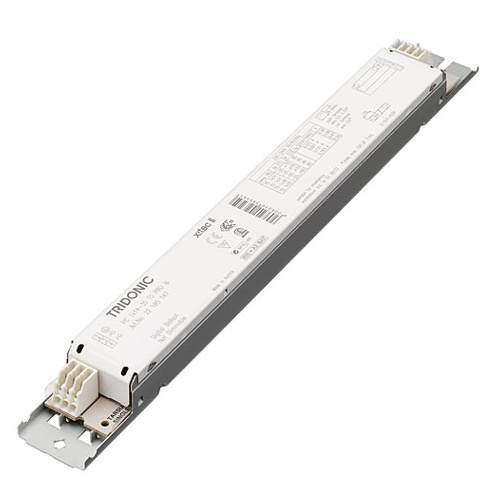
TRIDONIC - PC149T5PRO-TR 1X 49w T5 HF lp Non Dimmable Ballast
Tridonic PC149T5PRO Electronic HF low profile Ballast to run 1 x 49w T5 Tubes - PC 1/49 T5 PRO low
Brand: TRIDONIC
Category: Hardware > Power & Electrical Supplies > Ballasts & Starters > Electronic Ballasts